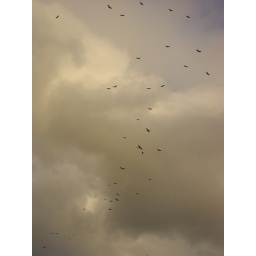
I was very happy with the way the birds aligned themselves with the sky in this one.